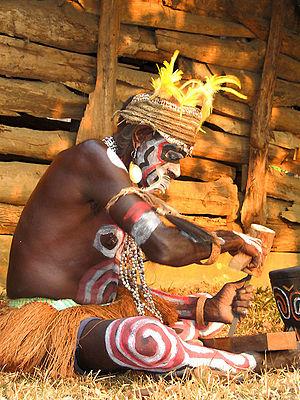
Les Asmat sont un groupe ethnique de la province indonésienne de Papouasie. Ils vivent principalement dans le kabupaten d'Asmat, dans les forêts marécageuses de la côte sud.